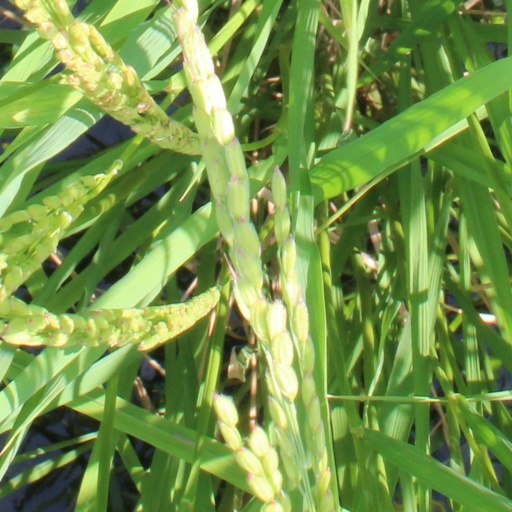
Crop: rice